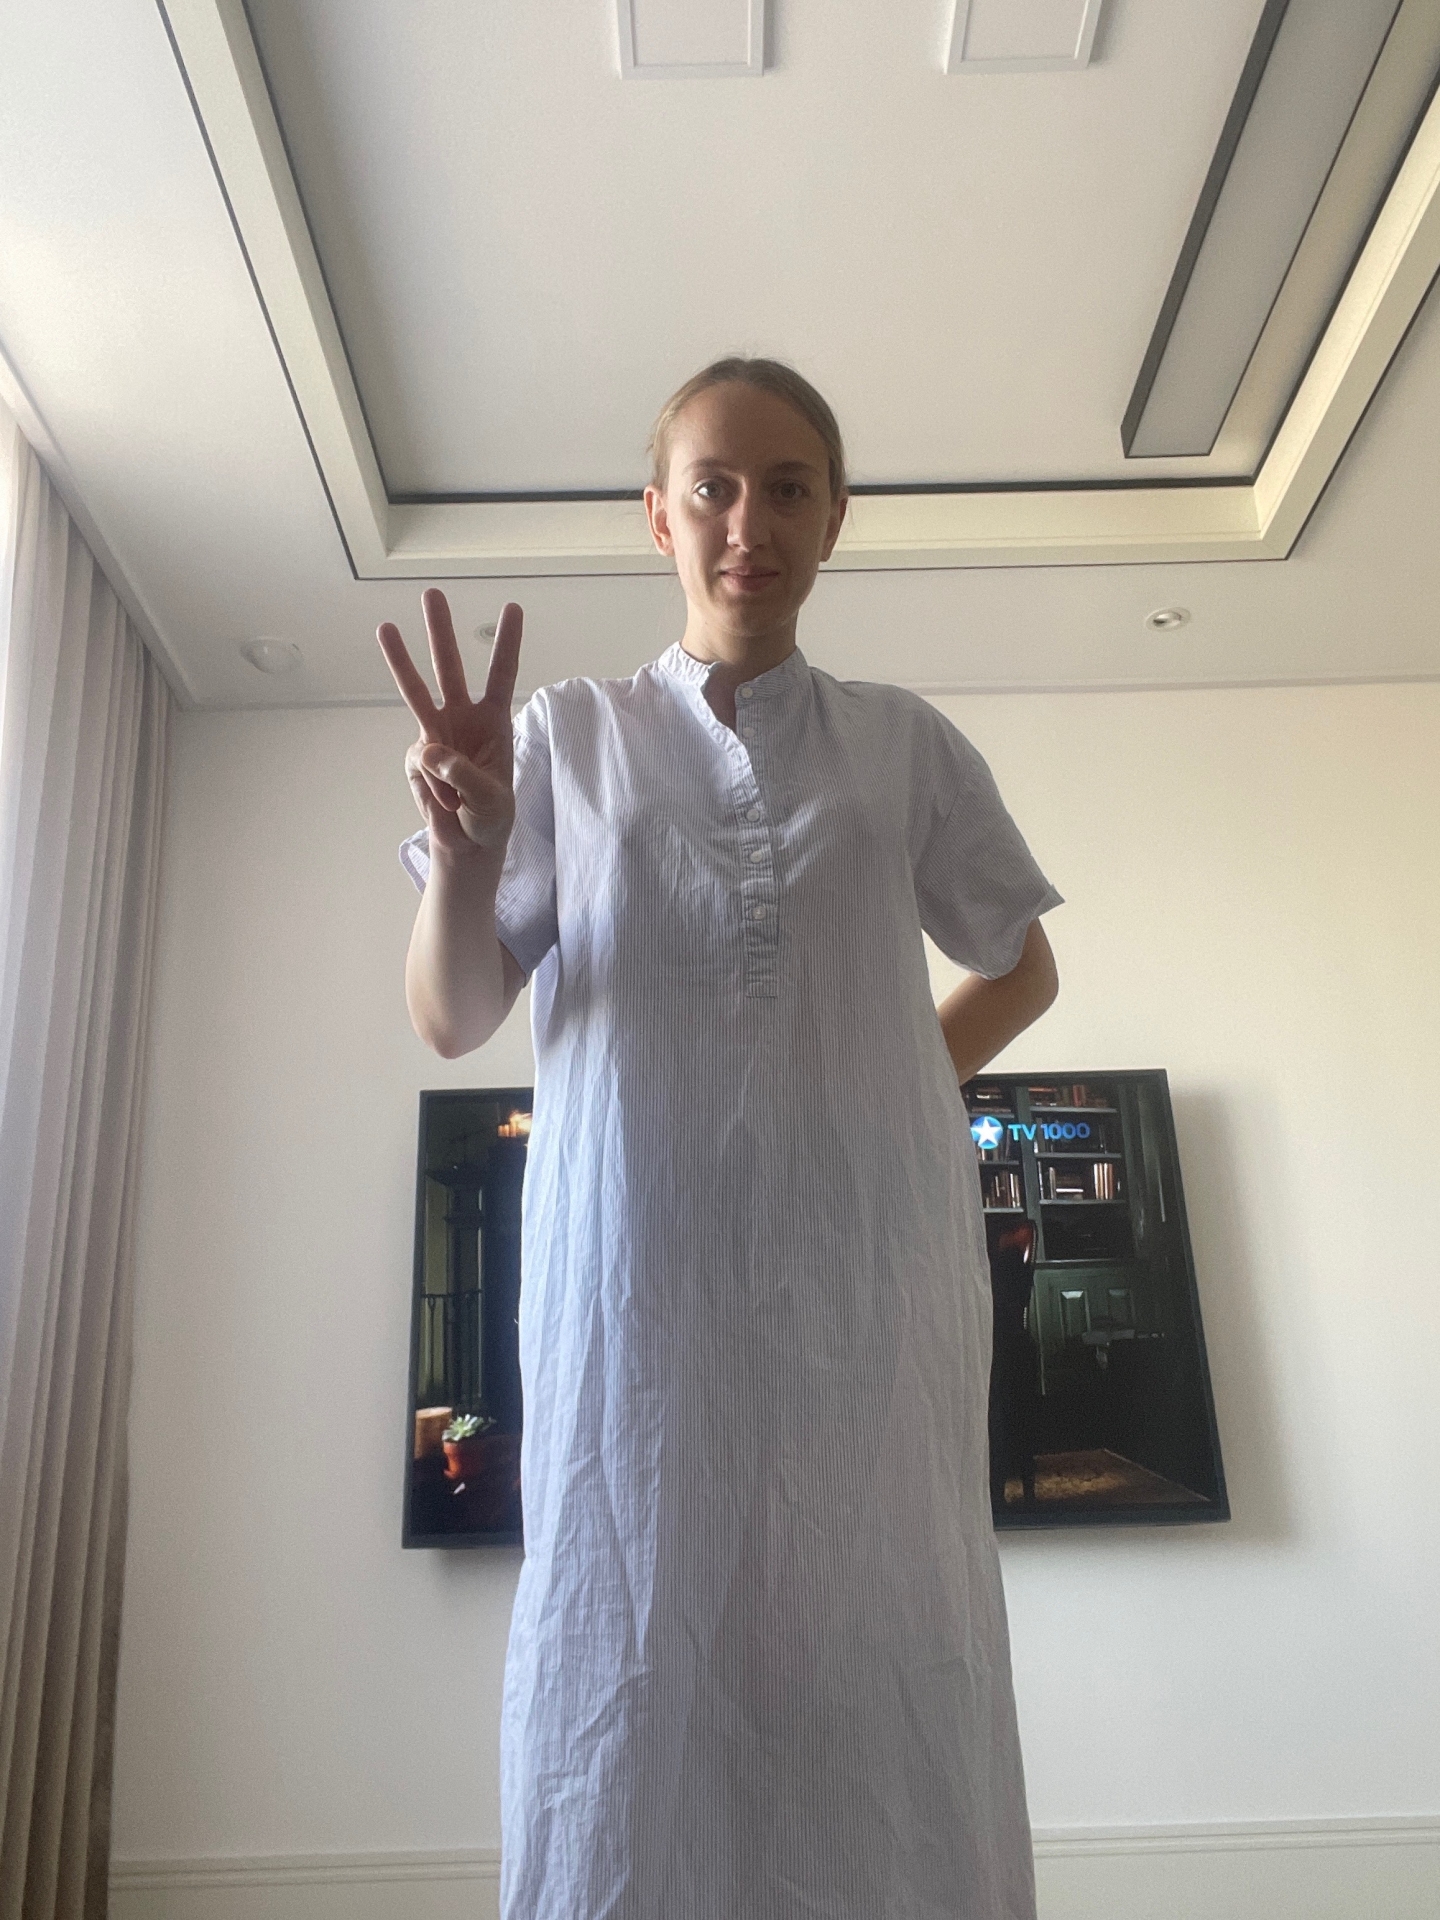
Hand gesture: three